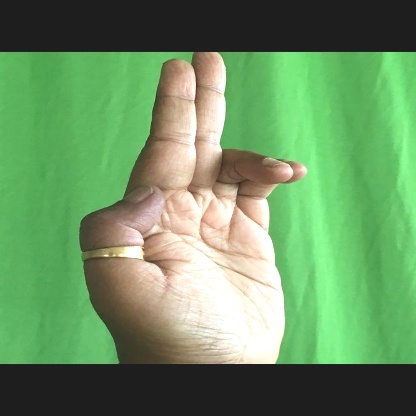
Mudra: Ardhapathaka